Ken Bald

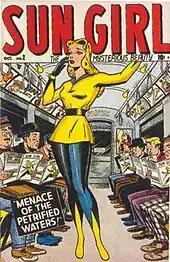
"Sun Girl" #2 (Oct. 1948). Cover art by Bald.

On December 7, 1942, Bald enlisted in the Marine Corps, serving with the 5th Marine Regiment-1st Marine Division and seeing combat in Cape Gloucester, Peleliu, and Okinawa from 1943 to January 1946, rising to the rank of captain.